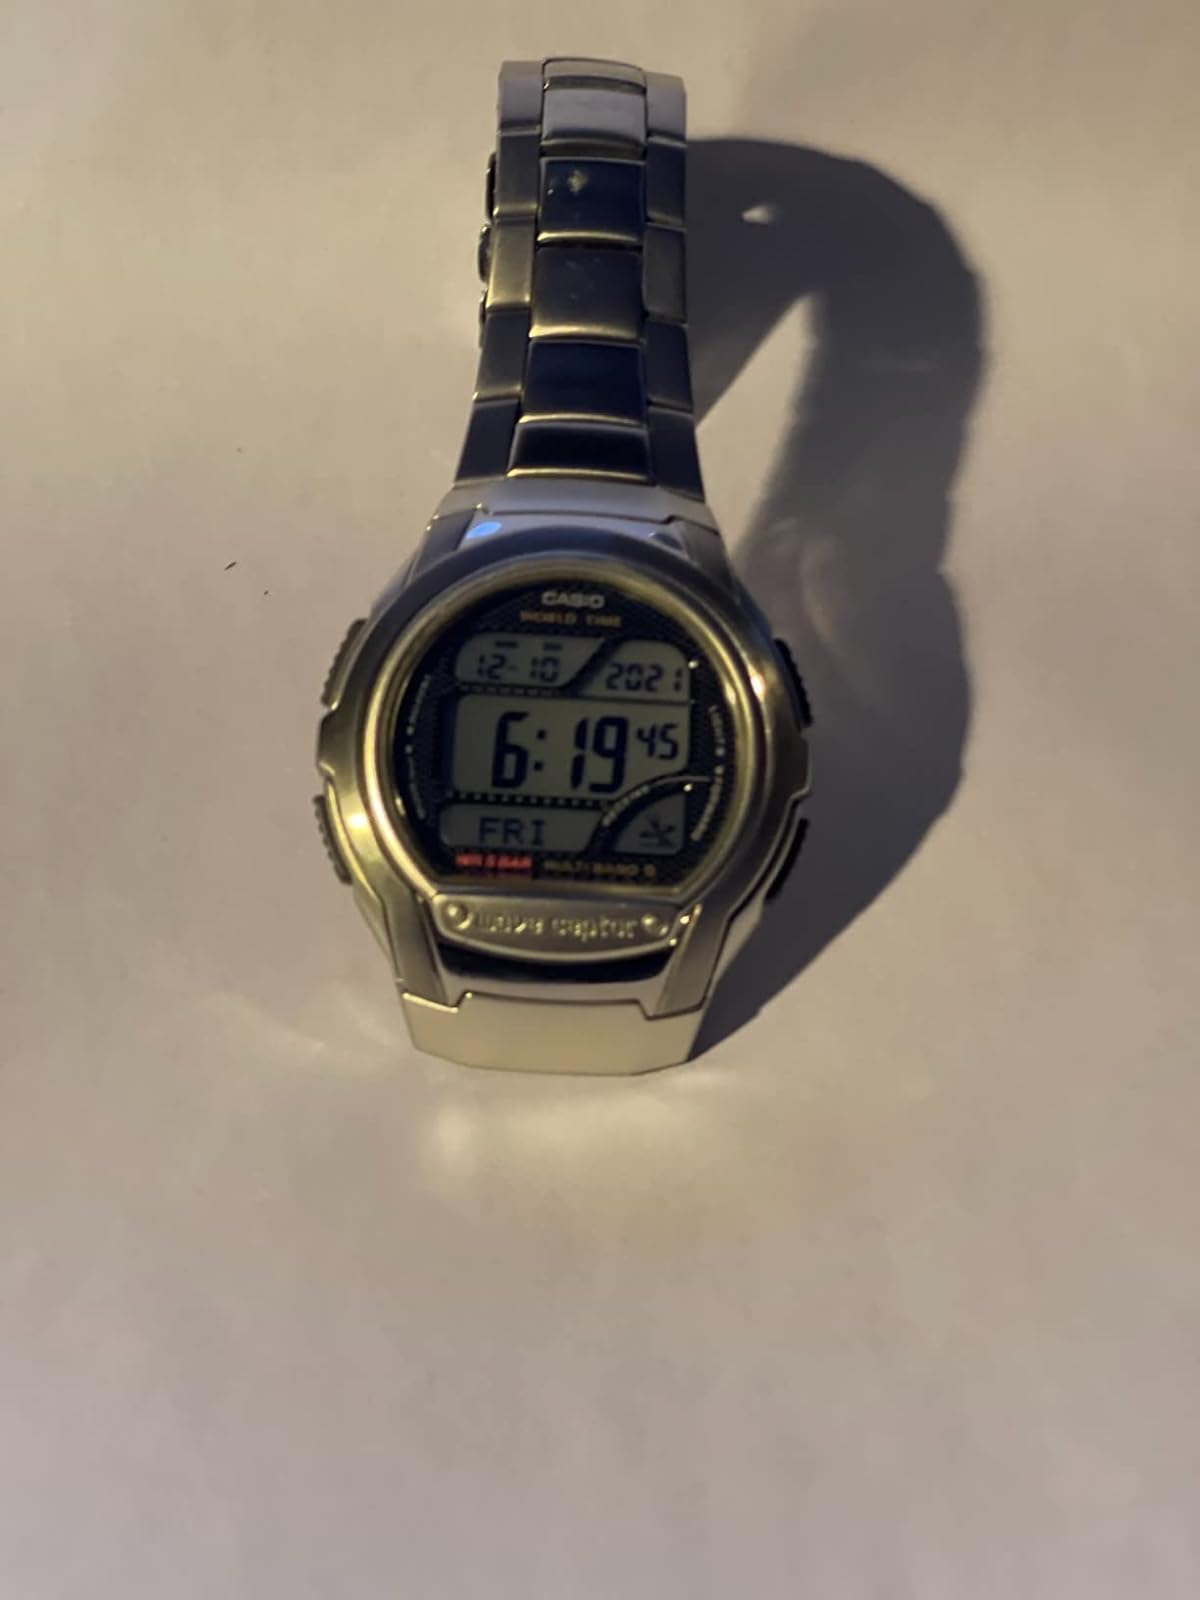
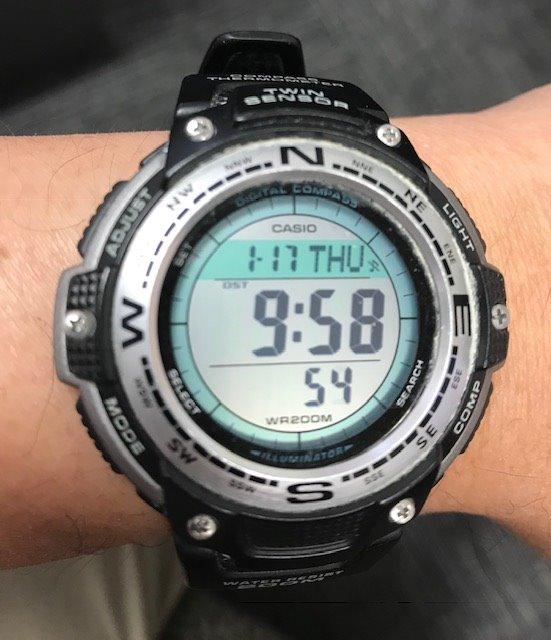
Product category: accessories_watch
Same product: no